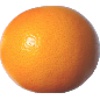
Label: pink_grapefruit